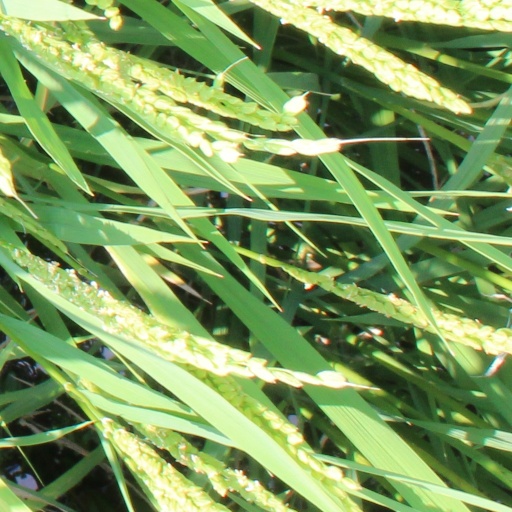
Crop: rice